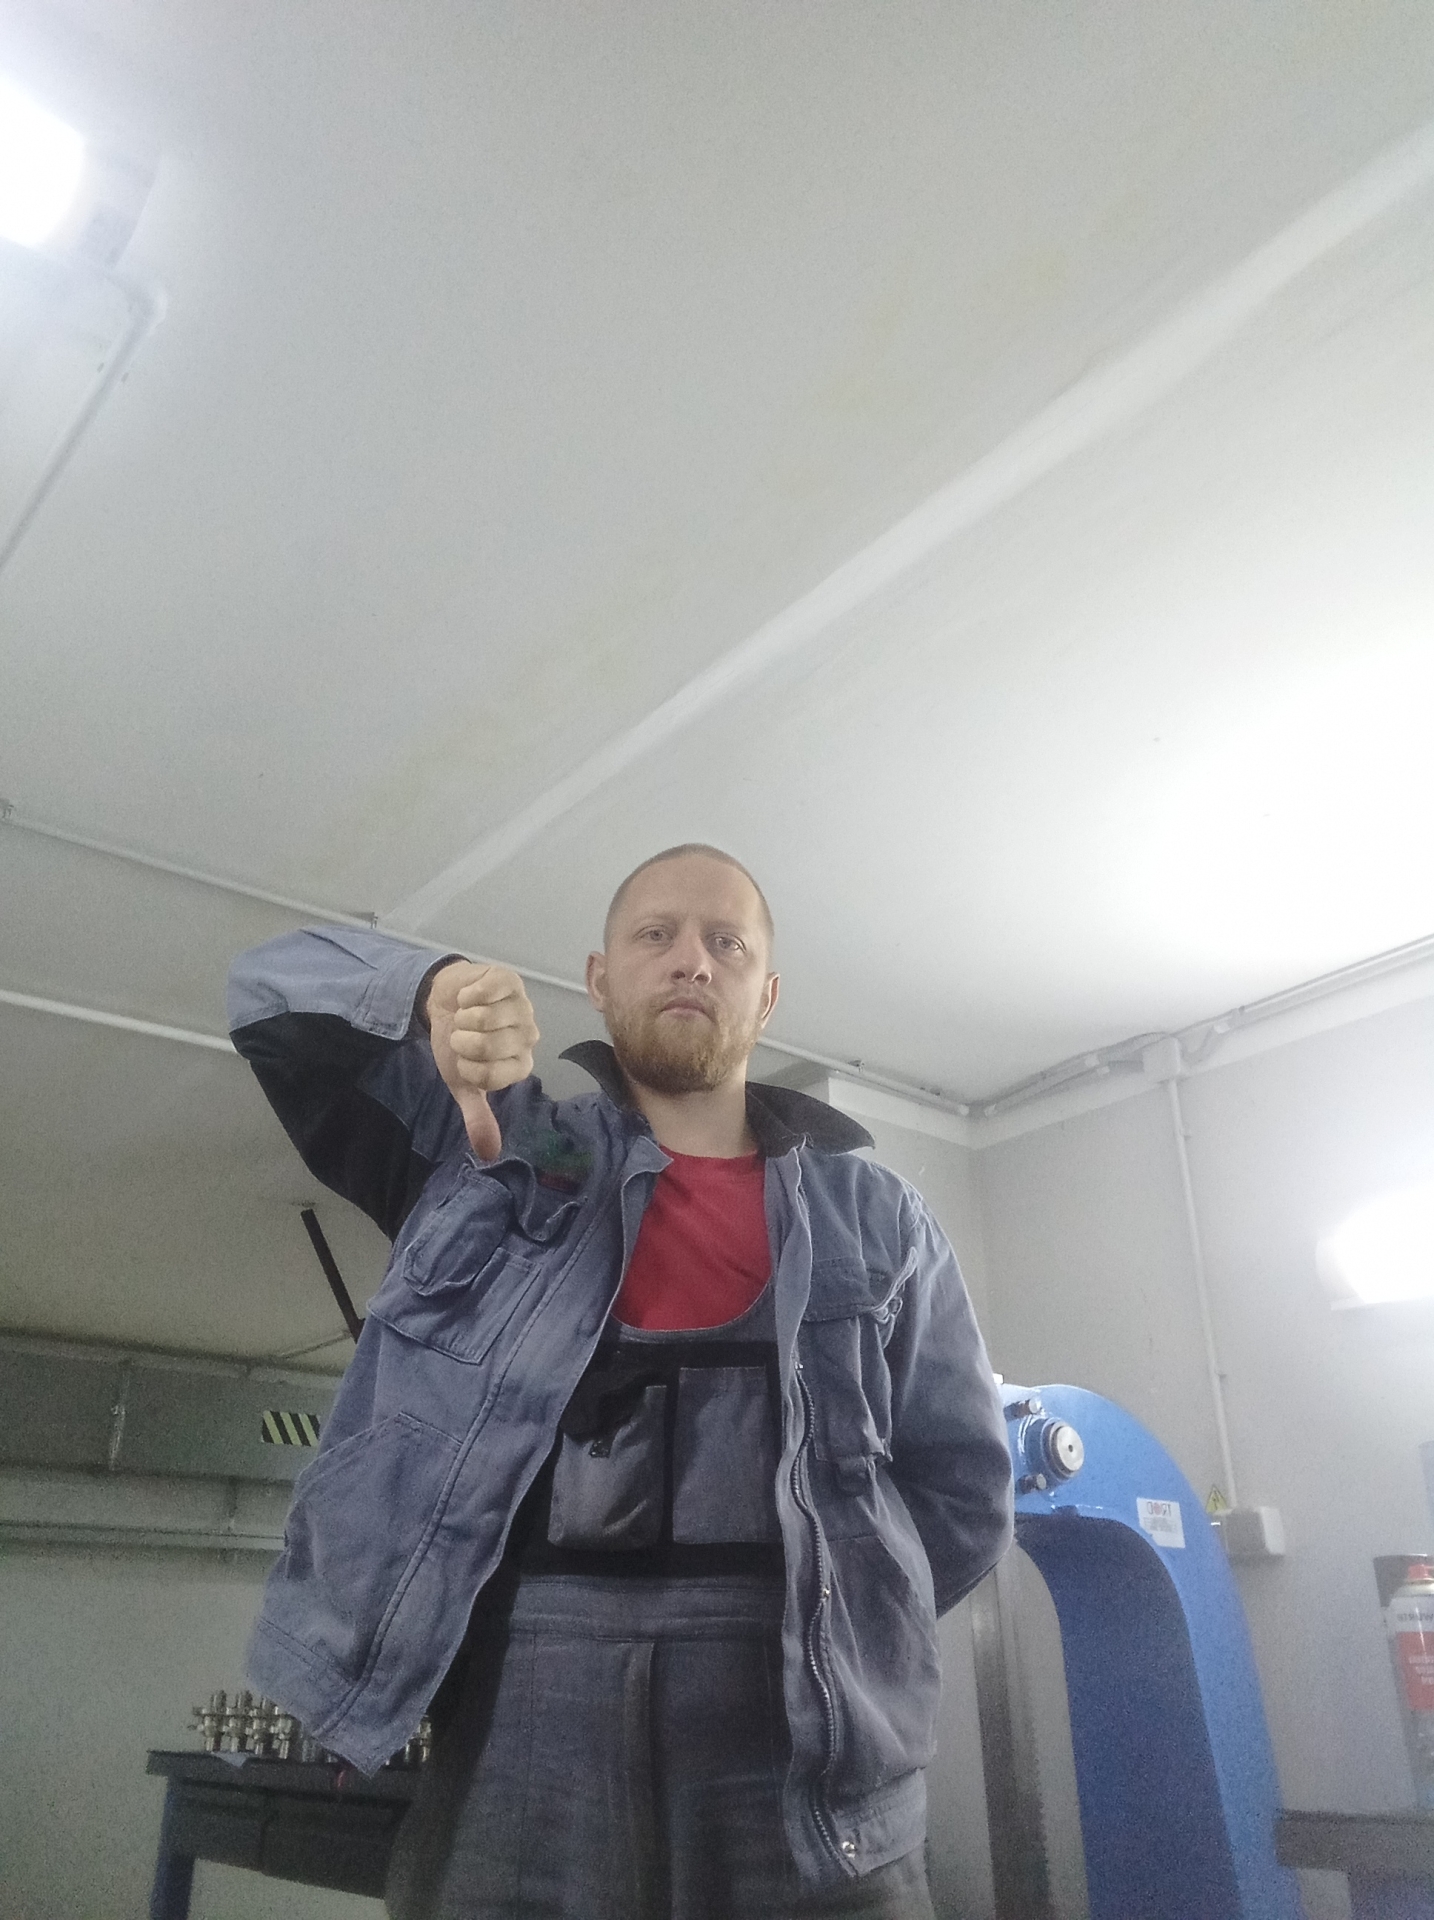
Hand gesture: dislike